Dravidian languages

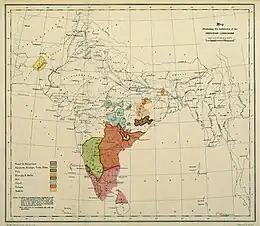
"Linguistic Survey of India" (1906), map of the distribution of Dravidian languages

The 14th-century Sanskrit text "Lilatilakam", a grammar of Manipravalam, states that the spoken languages of present-day Kerala and Tamil Nadu were similar, terming them as "Dramiḍa". The author does not consider the "Karṇṇāṭa" (Kannada) and the "Āndhra" (Telugu) languages as "Dramiḍa", because they were very different from the language of the "Tamil Veda" ("Tiruvaymoli"), but states that some people would include them in the "Dramiḍa" category.